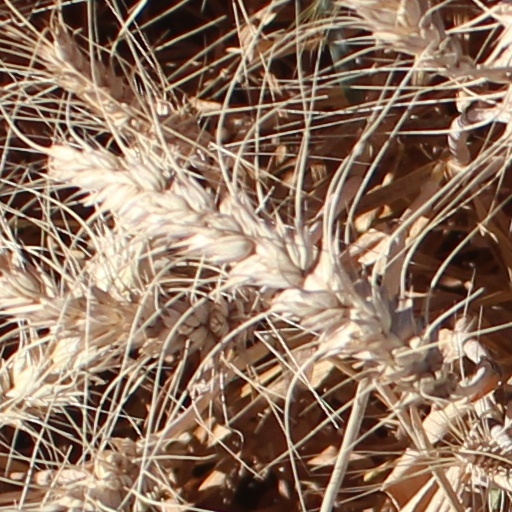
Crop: wheat